Schafisheim

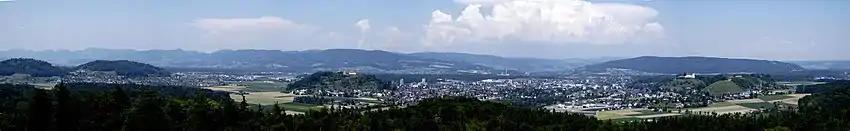
Panorama of the Lenzburg region with Schlossberg and Staufburg, the town of Lenzburg (right) and the villages of Staufen (centre) and Schafisheim (left)

Schafisheim has an area, , of . Of this area, or 38.1% is used for agricultural purposes, while or 41.1% is forested. Of the rest of the land, or 20.9% is settled (buildings or roads), or 0.5% is either rivers or lakes.